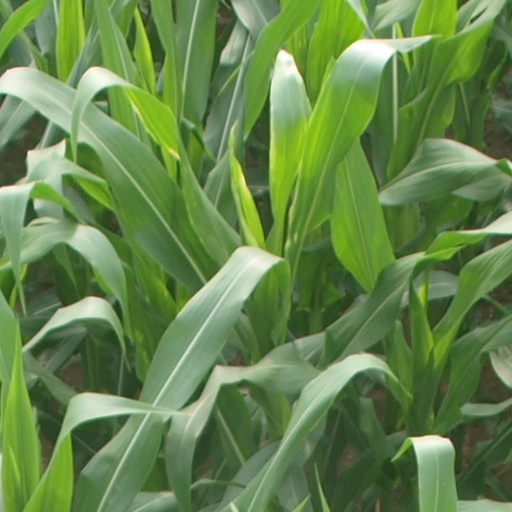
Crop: maize; corn